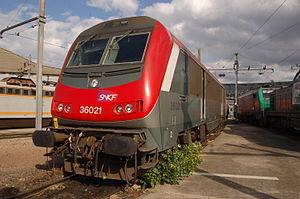
La 36021 au dépôt de Villeneuve Saint Georges (Val de Marne)
On appelle livrée la décoration extérieure d'un matériel roulant ferroviaire. Au cours de son histoire, depuis 1938, la Société nationale des chemins de fer français a utilisé de nombreuses livrées liées aux modes et aux changements de matériels. Certaines sont des essais sans lendemain sur quelques machines, d'autres sont de véritables marqueurs de l'identité de l'entreprise, par exemple la livrée « béton ».